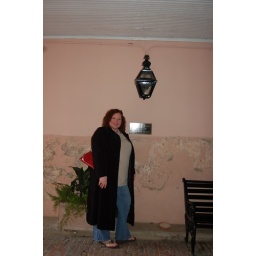
becky by the sign showing how high the water came up with Hurrican Hugo